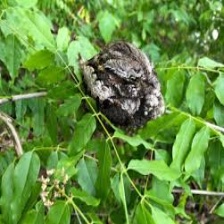
Species: EASTERN WIP POOR WILL
Scientific name: ANTROSTOMUS VOCIFERUS